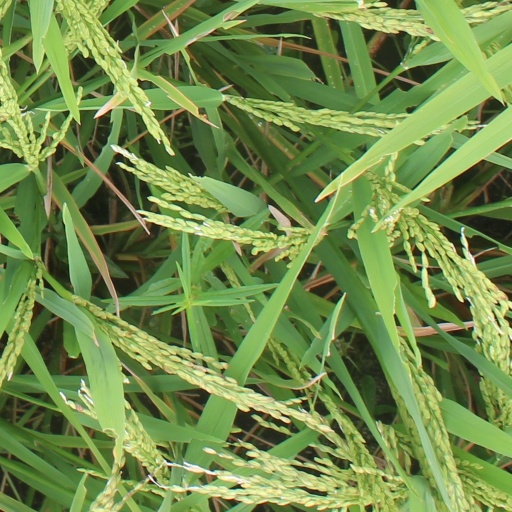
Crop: rice